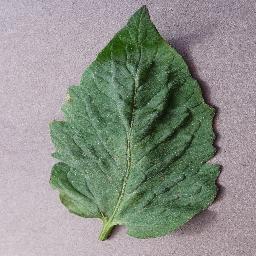
Label: Tomato___Target_Spot